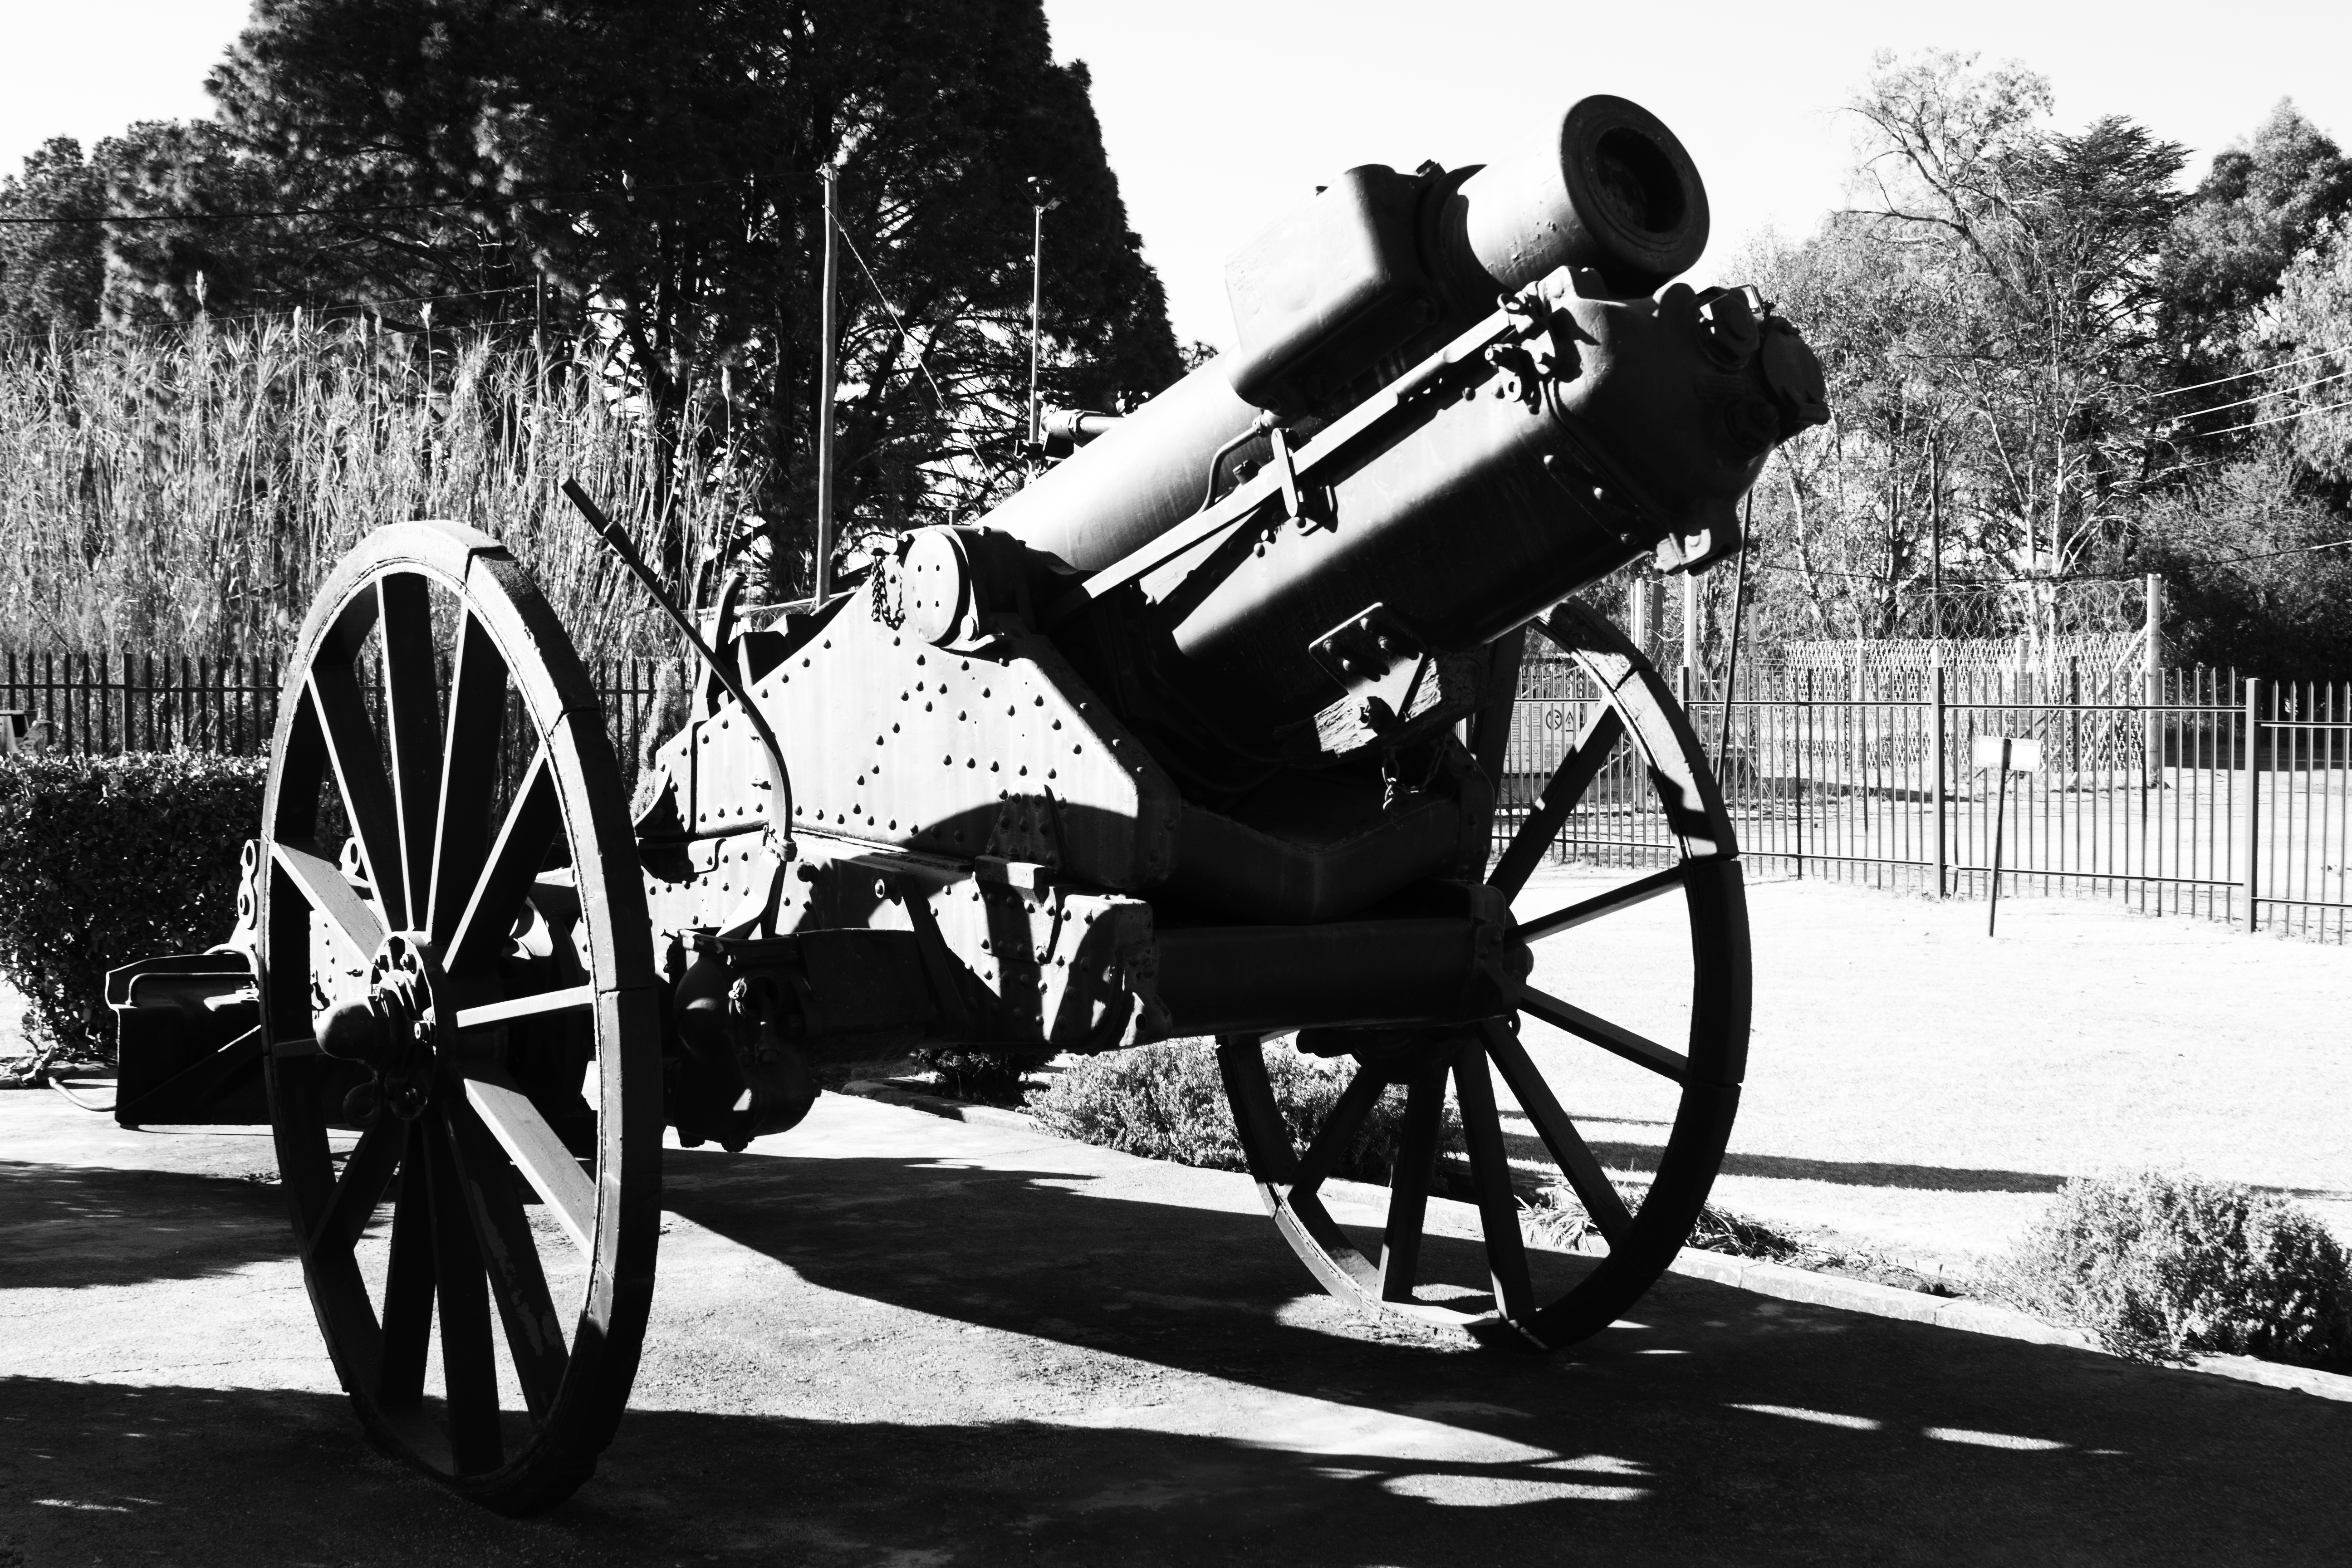
history, wheel, plant, motor vehicle, vehicle, cannon, black and white, style, tree, automotive wheel system, automotive tire, sky, spoke, Tints and shades, cart, monochrome, monochrome photography, automotive design, rolling, rim, art, auto part, shadow, still life photography, sitting, landscape, transport, street, classic, metal, fence